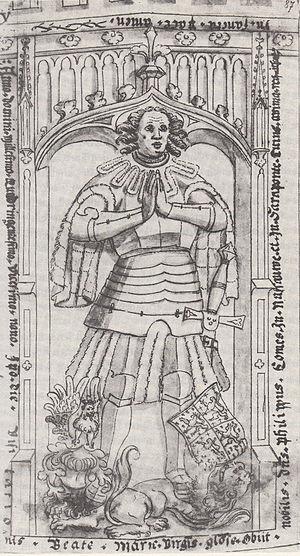
Philippe de Nassau-Weilbourg, en allemand Philip Iᵉʳ von Nassau-Weilburg, né en 1368 et décédé en 1429 à Wiesbaden, fut comte de Nassau-Weilbourg de 1371 à 1429 par son père, et comte de Sarrebruck et possesseur du Château-Bas de Commercy par sa mère † dès 1381.